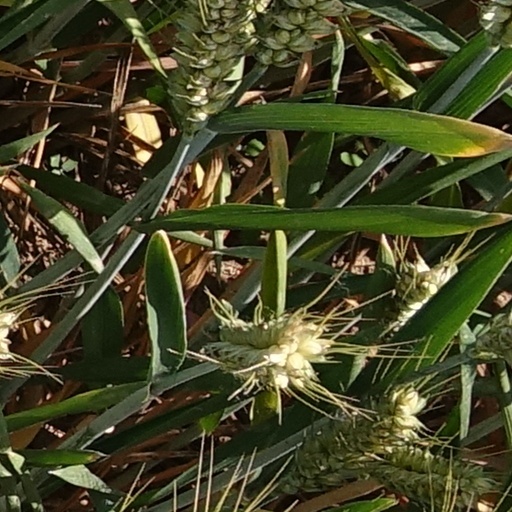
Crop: wheat